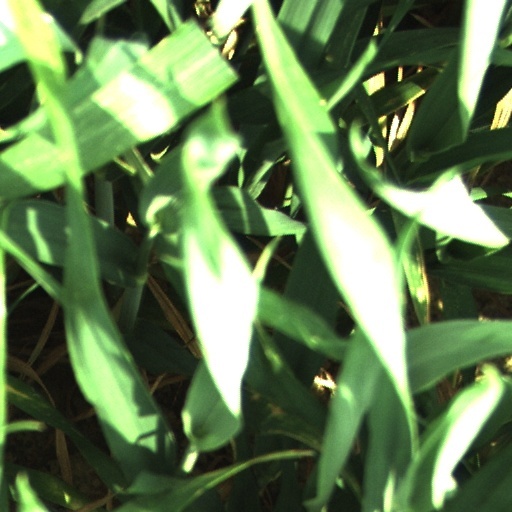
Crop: wheat